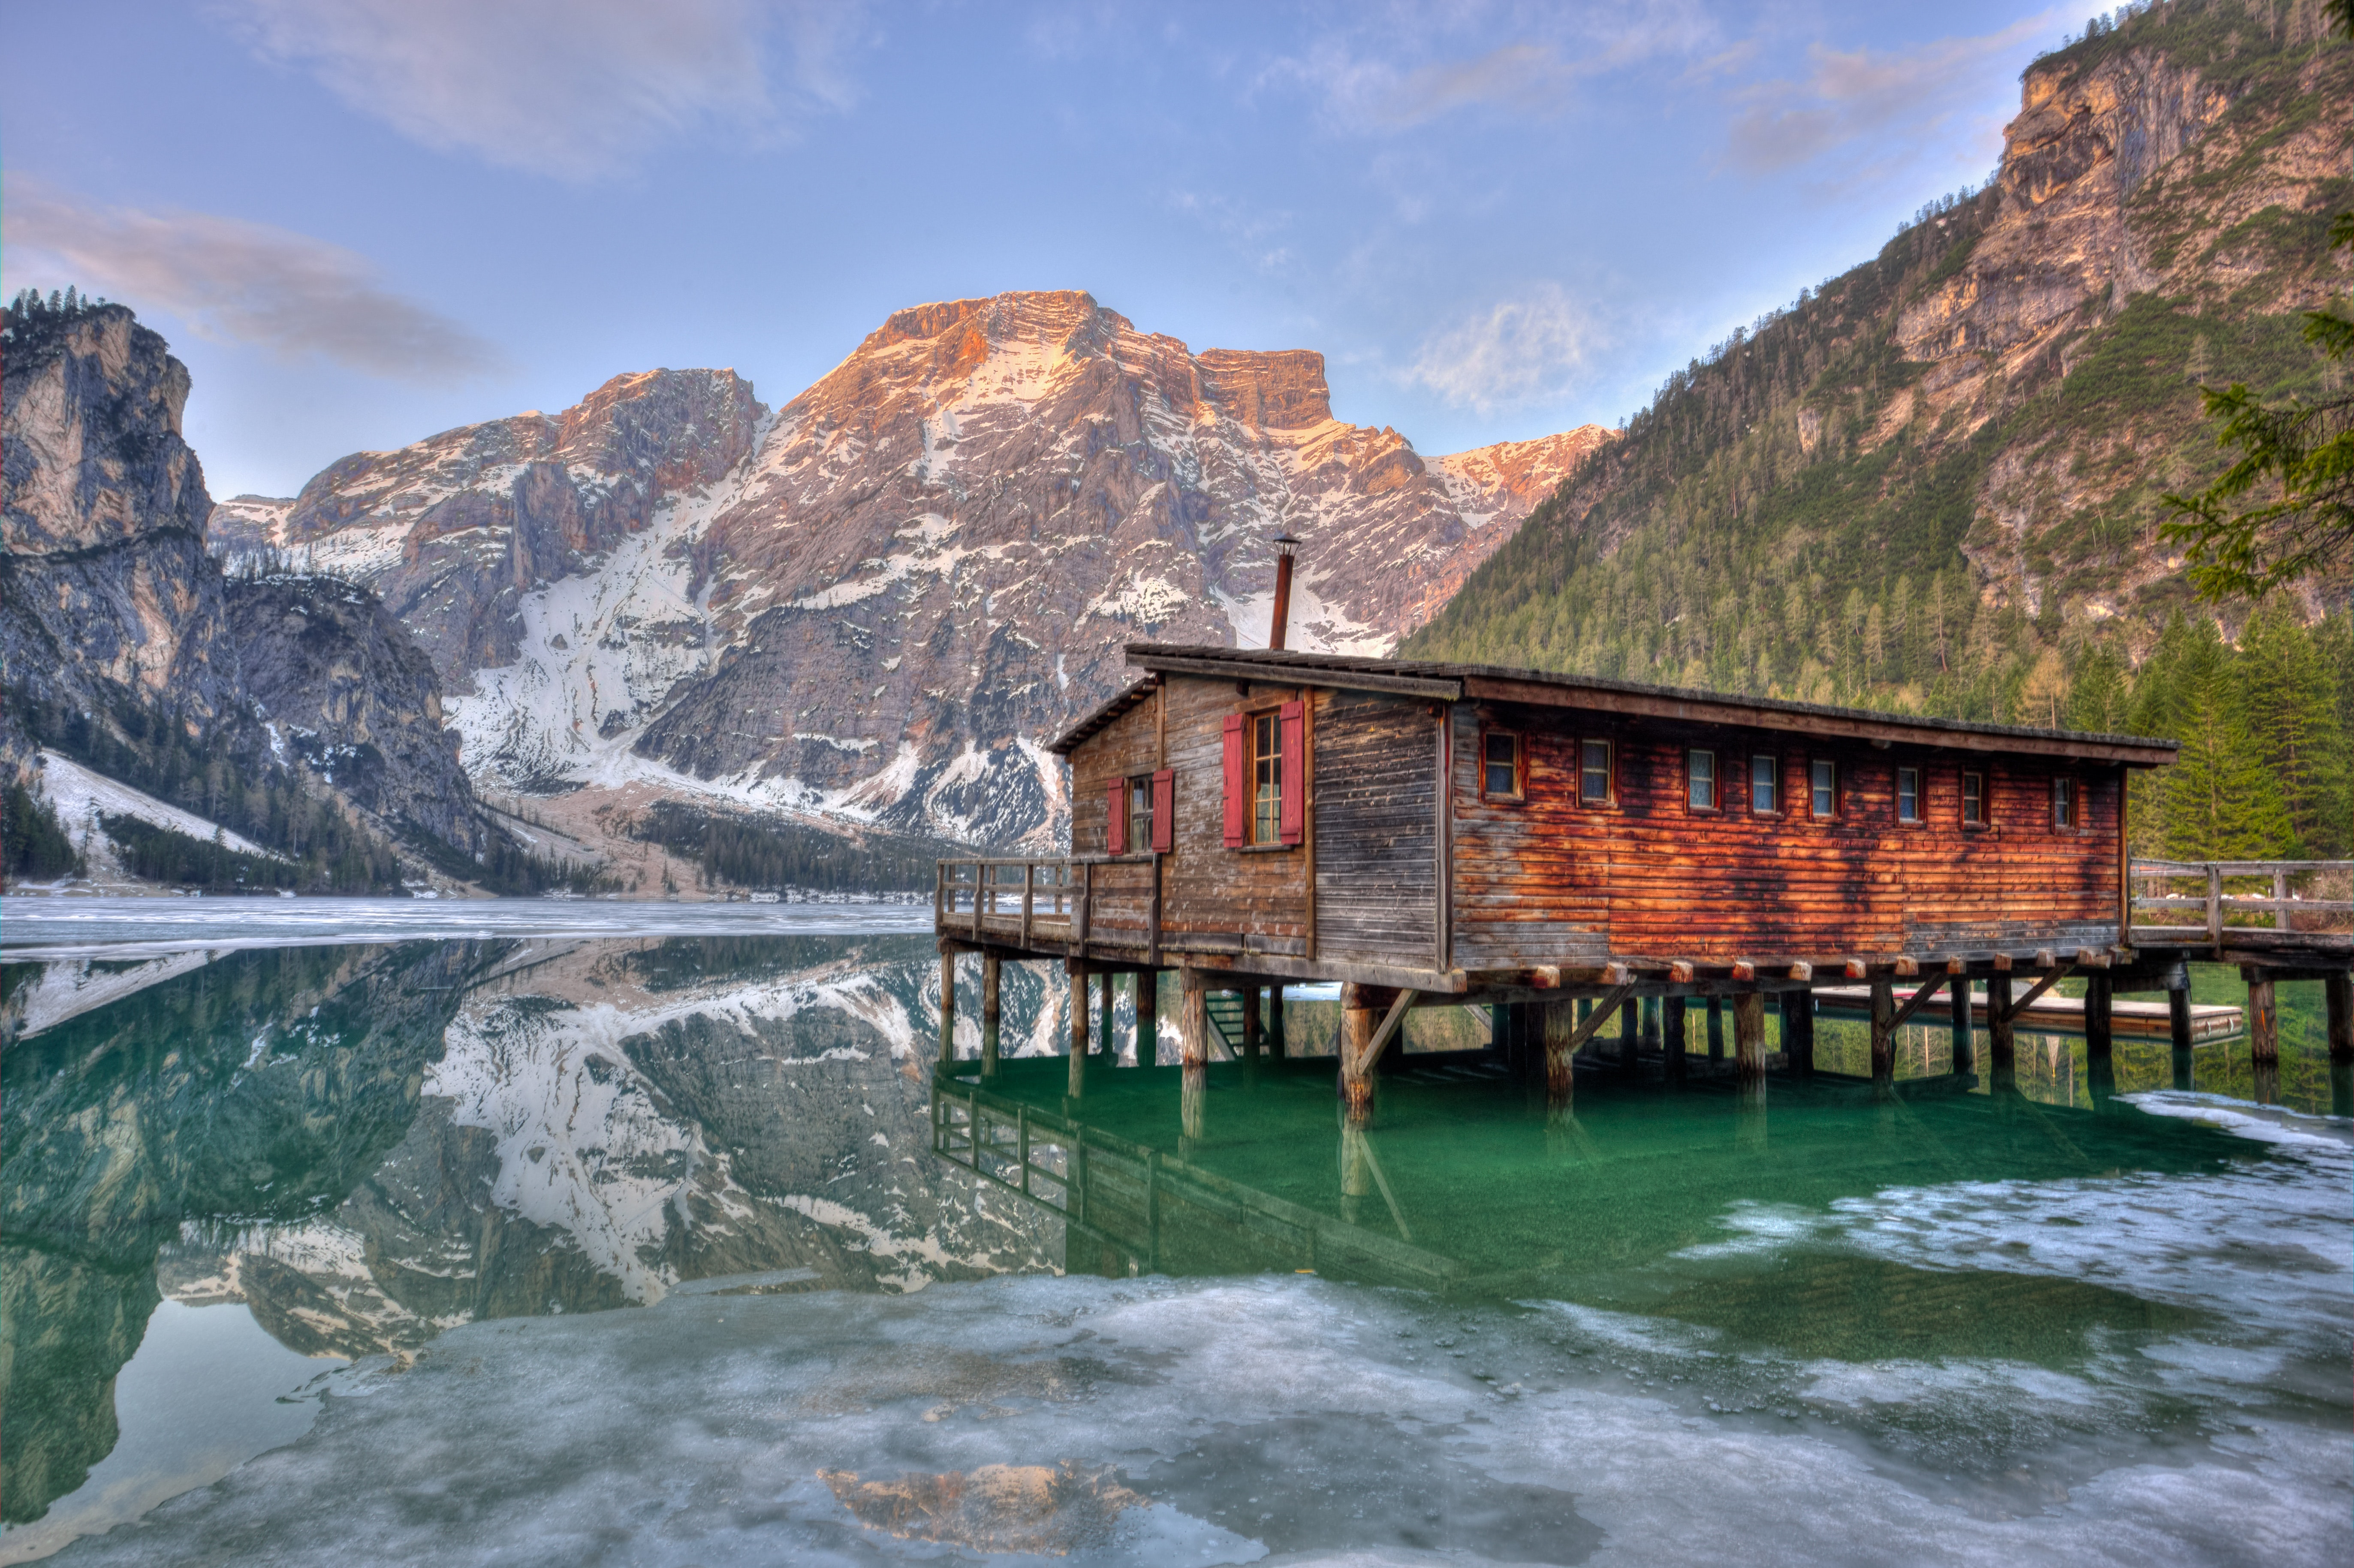
nature, natural landscape, mountain, water, mountainous landforms, reflection, mountain range, wilderness, sky, lake, river, landscape, alps, national park, valley, tarn, watercourse, mount scenery, rock, bank, fjord, house, cloud, architecture, tourism, hill, fell, terrain, bridge, reservoir, world